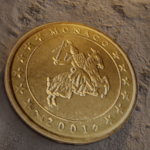
Coin value: 20cents
Country: mo
Edition: 2001